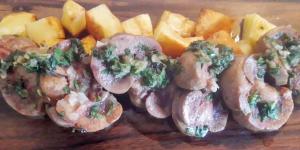
rinones a la provenzal